Luis Fuentes (politician)

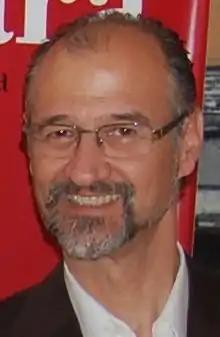
Fuentes in 2015

Luis Fuentes Rodríguez (born 20 December 1960) is a Spanish politician of the Citizens party. He was a member of the Cortes of Castile and León from 2015 to 2022, serving as the legislature's president from 2019.